White Slaves (film)

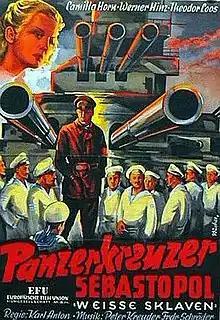
Poster for the film under the title Panzerkreuzer Sebastopol: "Weisse Sklaven"

White Slaves is a 1937 German film directed by Karl Anton. It is also known by the longer title Panzerkreuzer Sebastopol: "Weisse Sklaven" ("Battleship Sevastopol: "White Slaves"") and was later re-released as Rote Bestien ("Red Beasts").